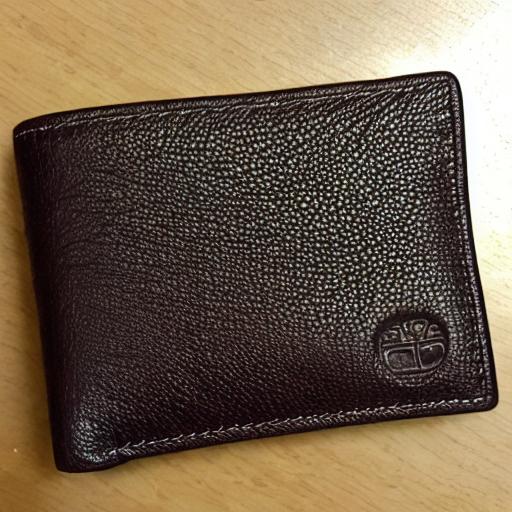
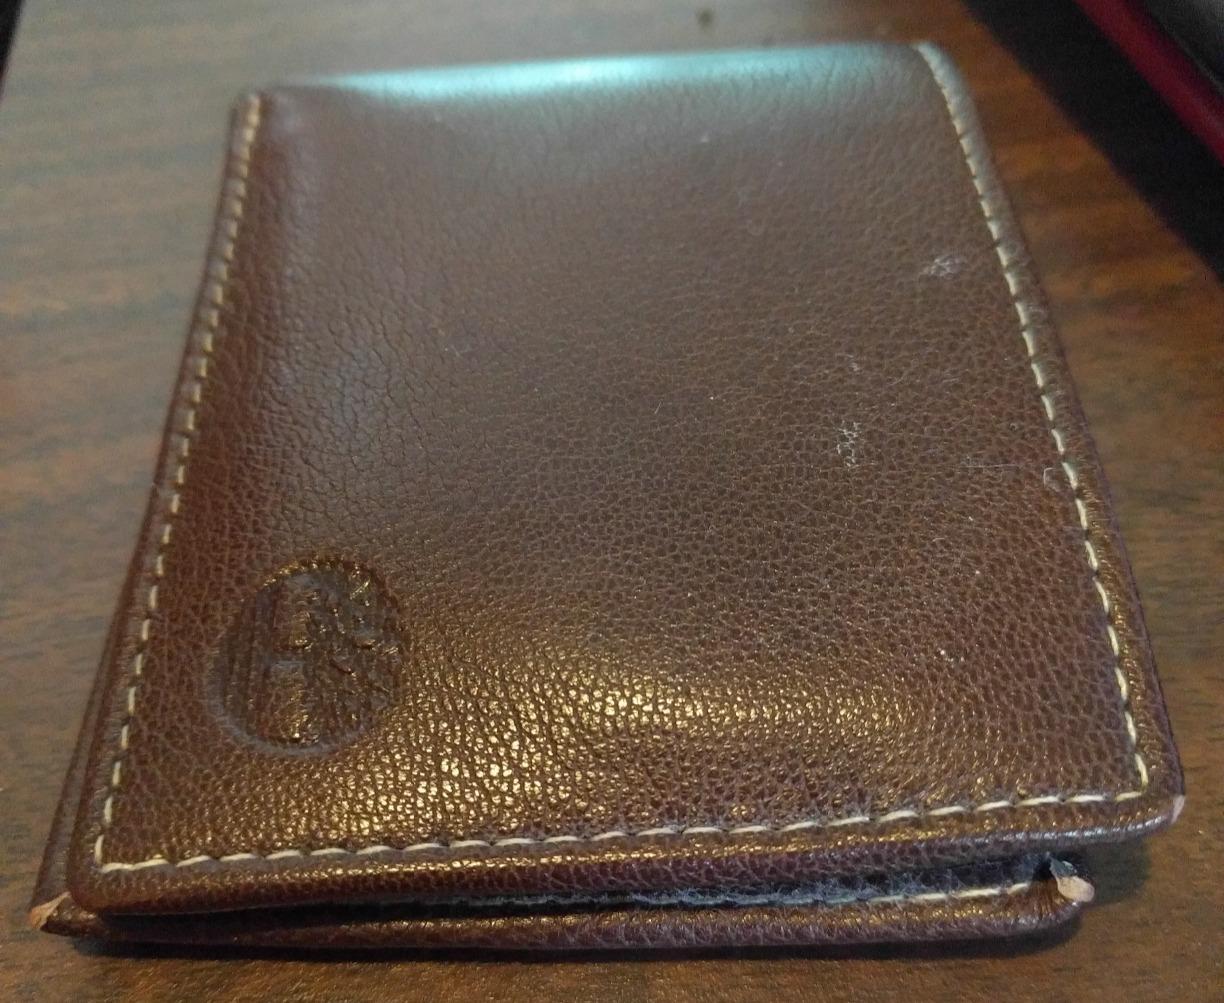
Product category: accessories_wallet
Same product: no